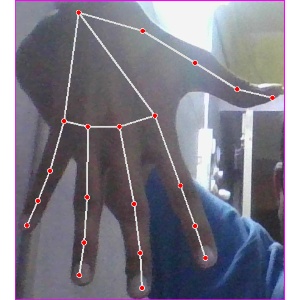
अक्षर: ढ